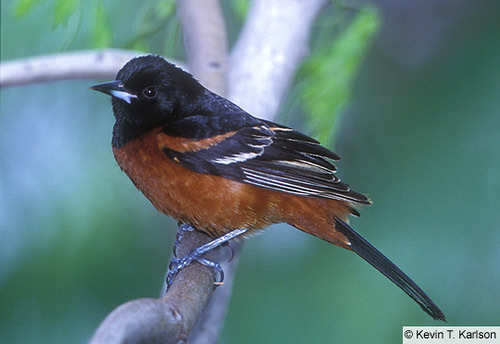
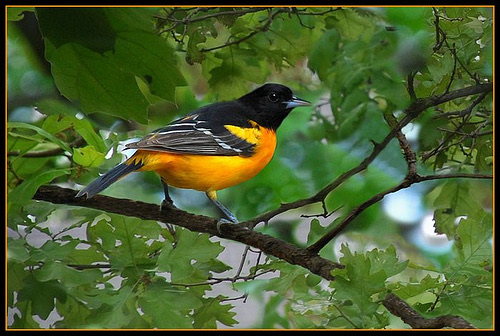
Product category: misc
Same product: yes